Homosexuality in Japan

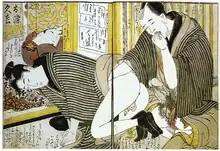
Kitagawa Utamaro, "Client Lubricating a Prostitute" (while another peers through), late-eighteenth-century print, F. M. Bertholet Collection

Records of men who have sex with men in Japan date back to ancient times. Western scholars have identified these as evidence of homosexuality in Japan. Though these relations had existed in Japan for millennia, they became most apparent to scholars during the Tokugawa (or Edo) period. Historical practices identified by scholars as homosexual include , and .